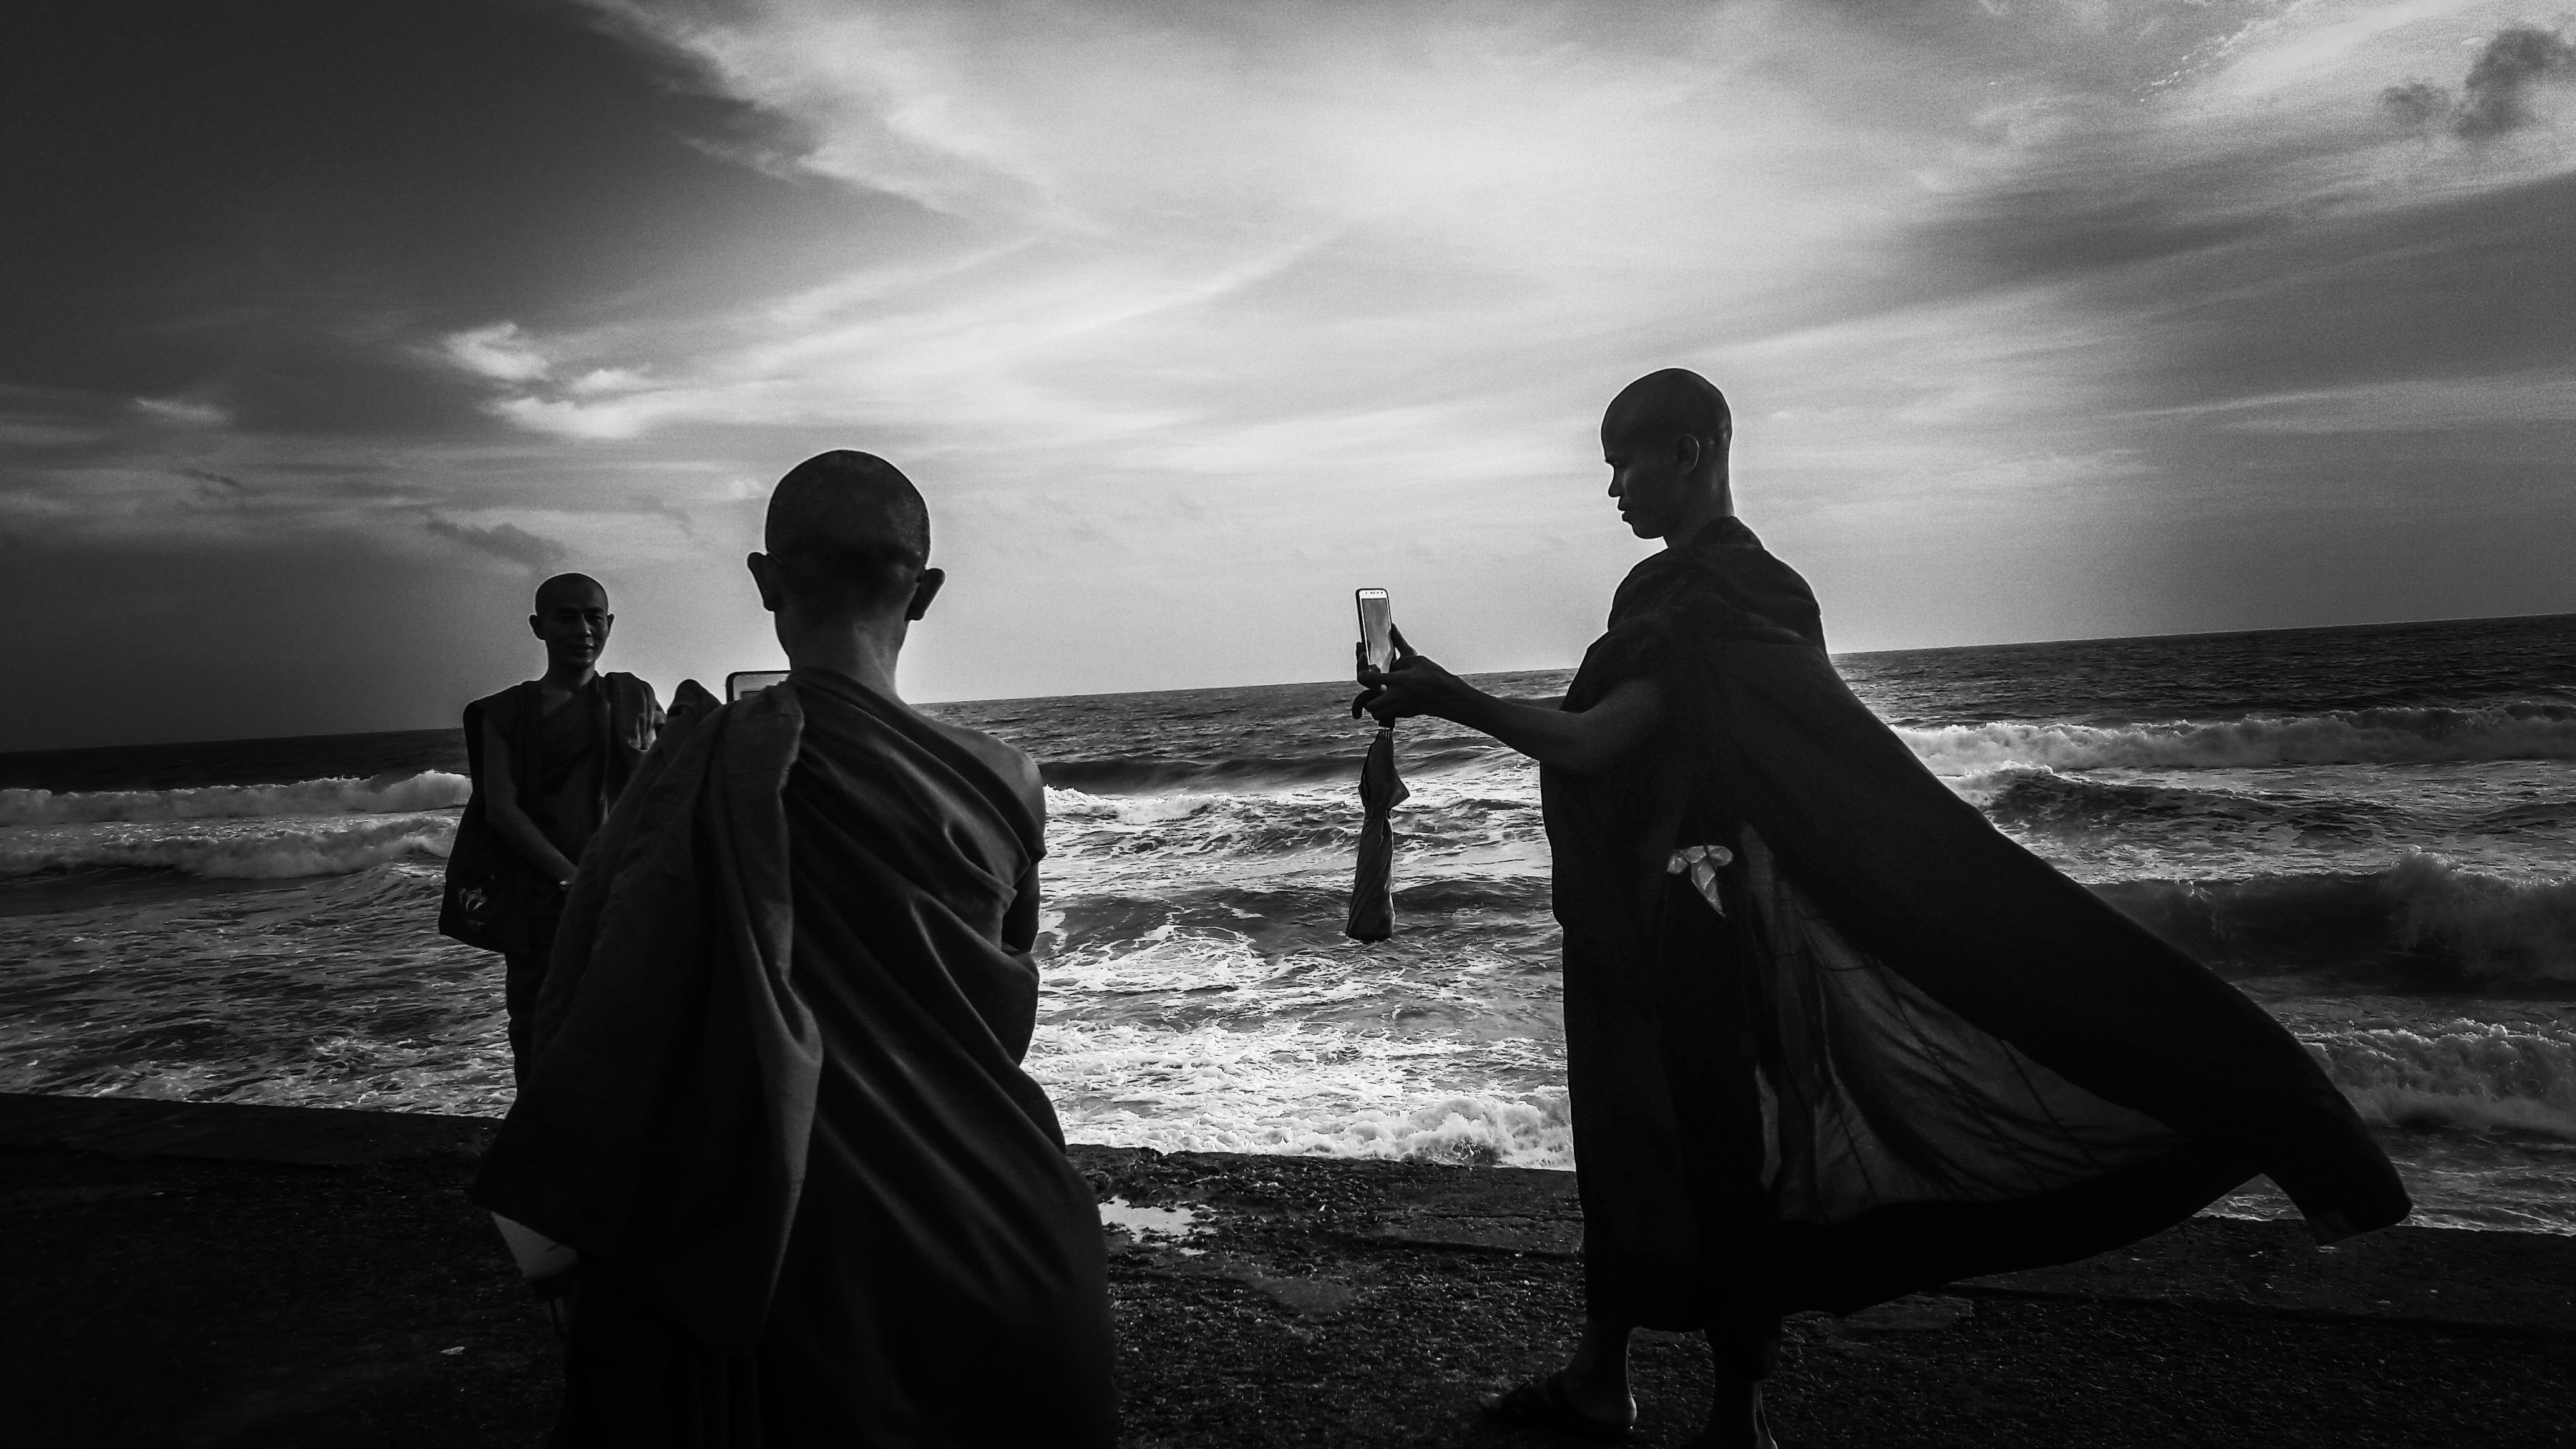
black, water, sky, black and white, sea, monochrome photography, standing, monochrome, photography, ocean, wave, horizon, human, cloud, beach, stock photography, flash photography, coast, style, wind wave, vacation, gesture